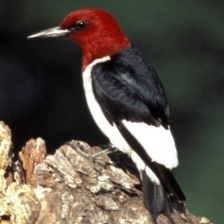
Species: RED HEADED WOODPECKER
Scientific name: MELANERPES ERYTHROCEPHALUS